Juan Bravo Murillo

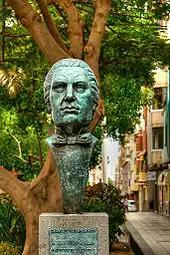
Bust of Bravo Murillo in Las Palmas de Gran Canaria.

In January 1847 he was named Minister of Grace and Justice in the government of Carlos Martínez de Irujo, Duke of Sotomayor. General Ramón María Narváez later named him Minister of Commerce, Instruction, and Public Works, then in 1849 Minister of Finance. He was named President of the Council of Ministers of Spain, effectively prime minister, taking office on 14 January 1851, while serving as his own Minister of Finance. The events of the Revolutions of 1848 throughout Europe led him to propose an anti-parliamentarian, absolutist constitution for Spain in 1852, countering the moderate liberal tendency of the Spanish Constitution of 1845, but it proved unpopular and was rejected. He lost his position as head of government 14 December 1852; the onset of the "bienio progresista" some 18 months later led him to leave Spain, returning in 1856. He served as President of the Congress of Deputies in 1858, and was named to the Spanish Senate in 1863 as a senator for life.